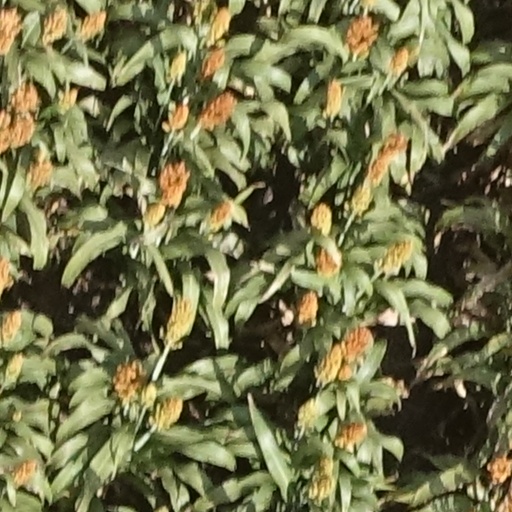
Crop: sorghum